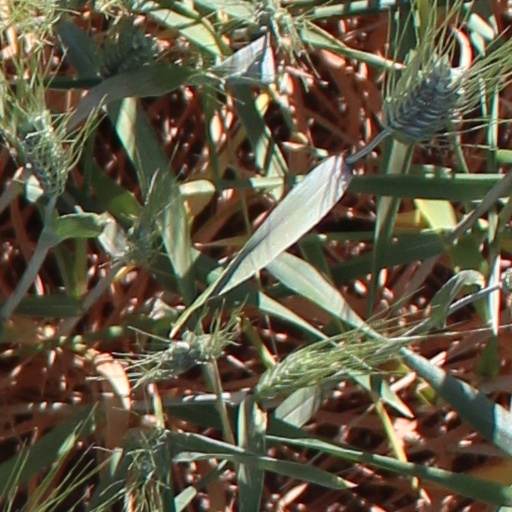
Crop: wheat